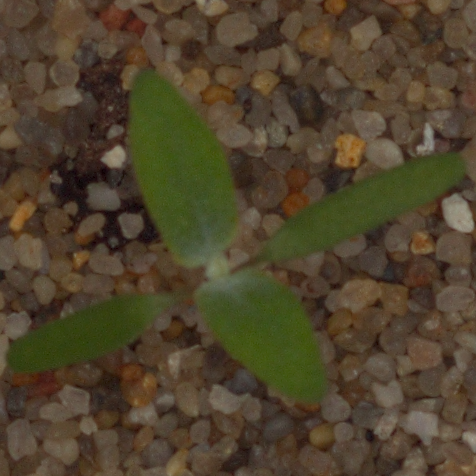
Label: fat_hen